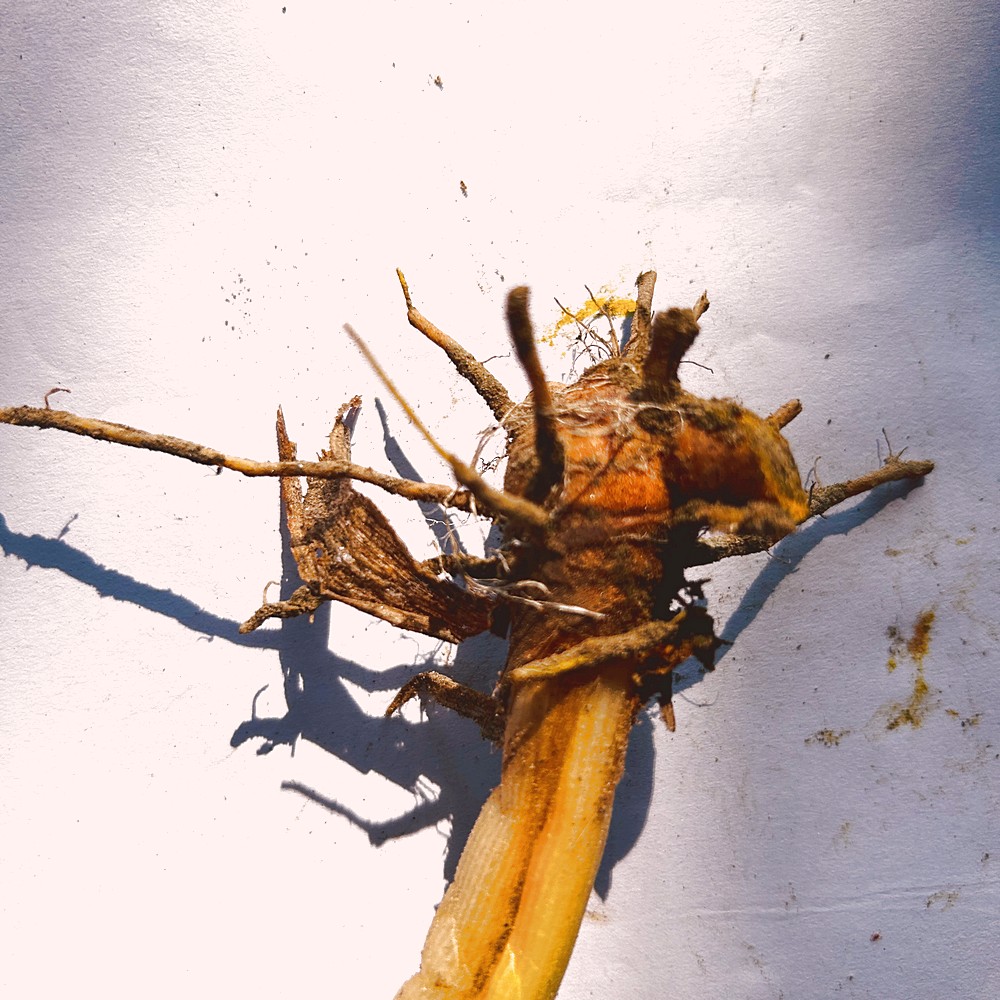
Label: Rhizome Disease Root